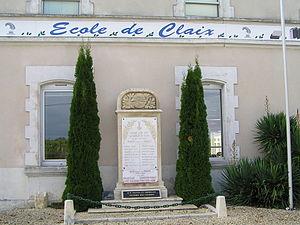
monument aux morts de Claix
Claix est une commune du Sud-Ouest de la France, située dans le département de la Charente.